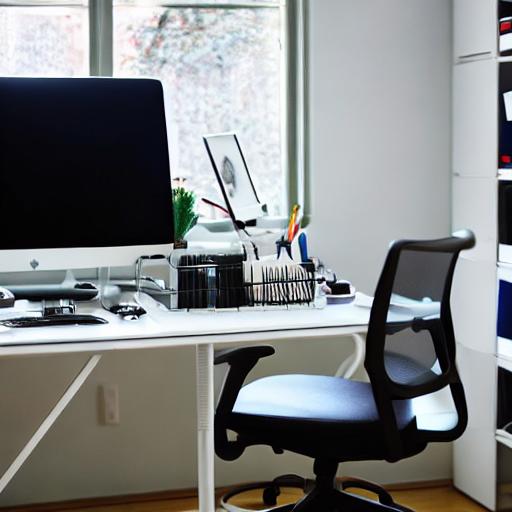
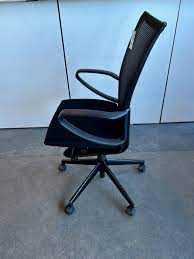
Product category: items_chair
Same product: no